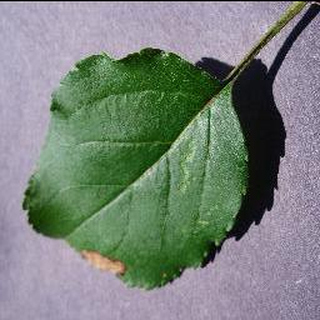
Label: apple_black_rot